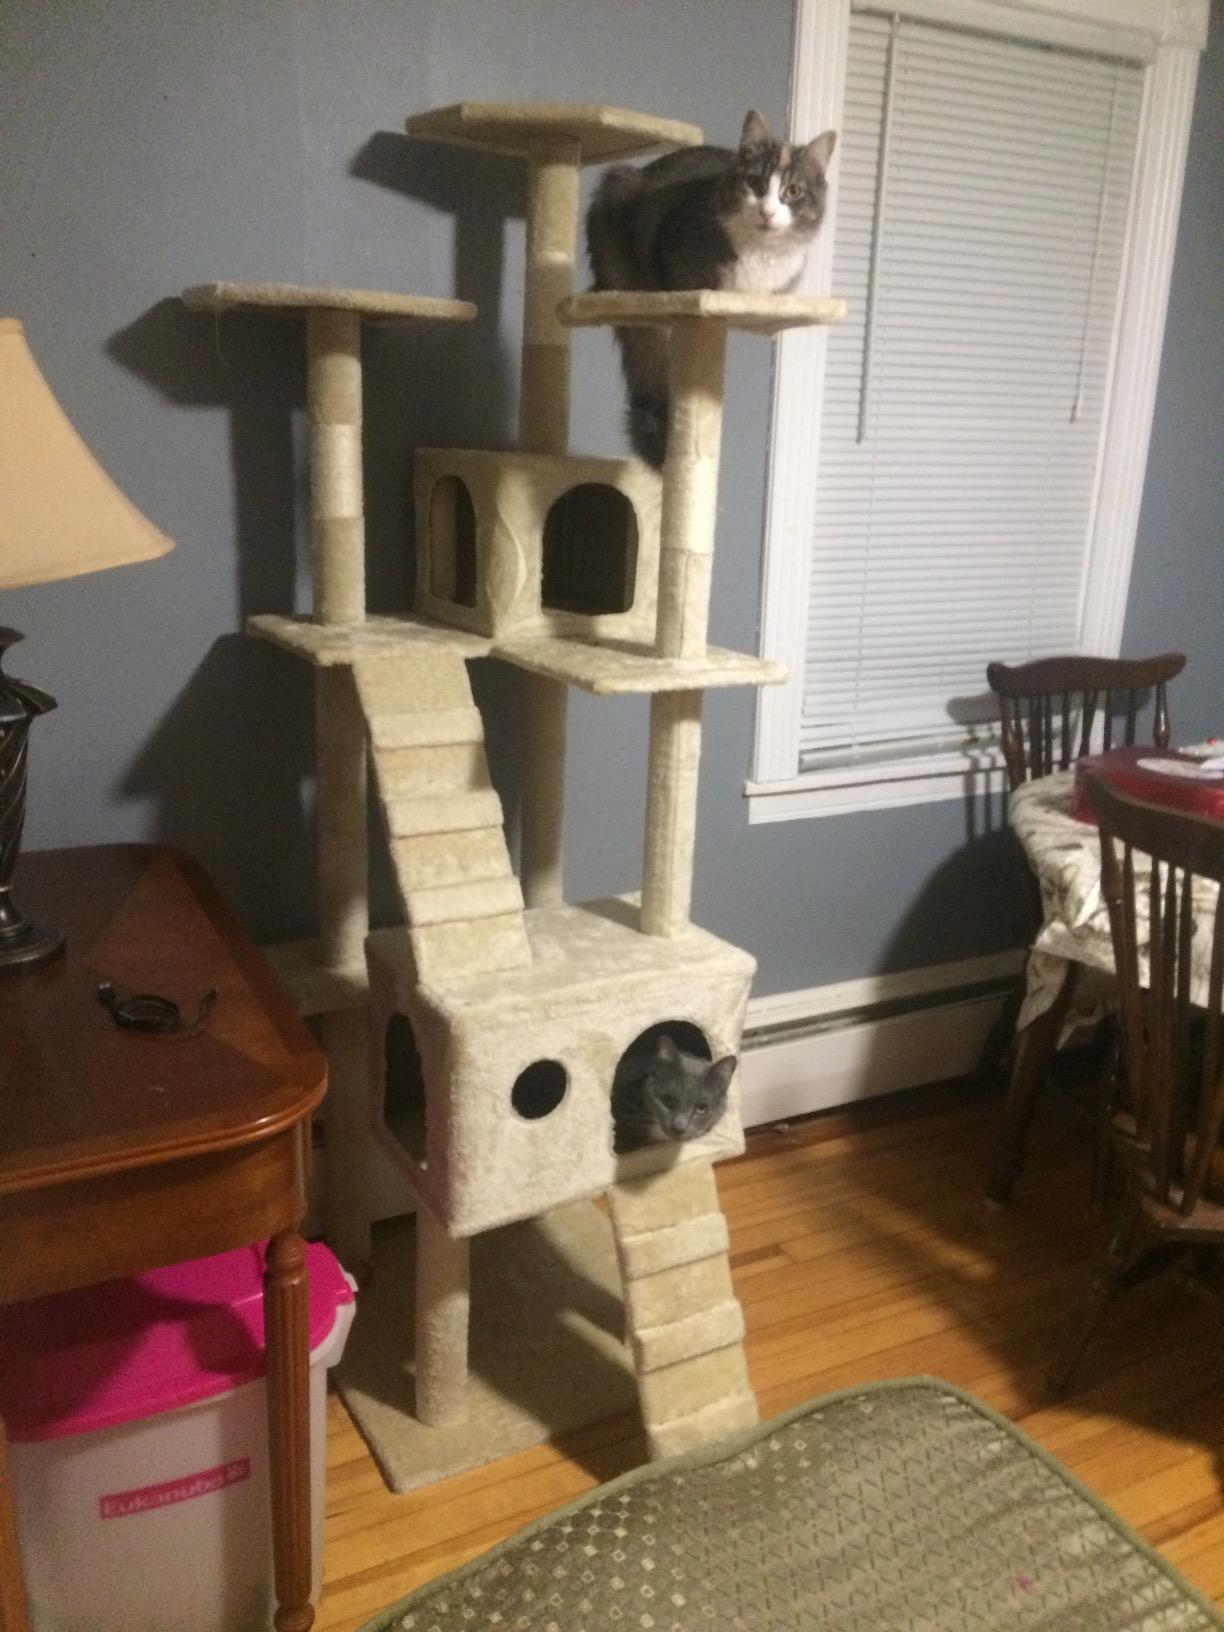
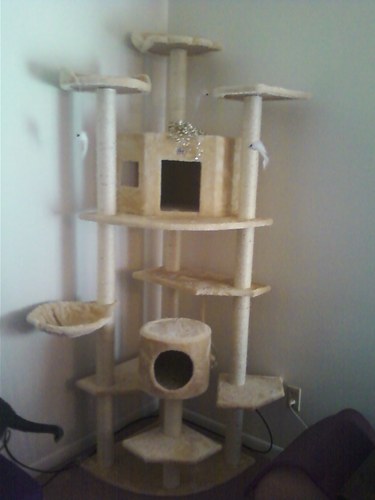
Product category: items_cat tree
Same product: no